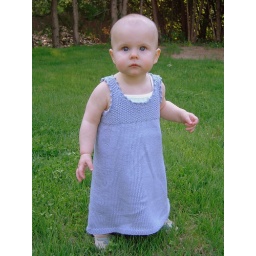
Outside in her blue dress